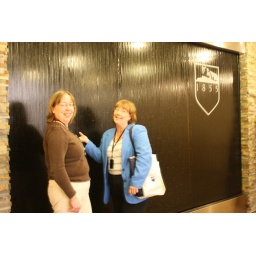
Both members of the team in front of the water wall at the top of the stairs (Mary &amp;amp; Carol)